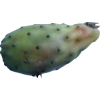
Label: cactus_fruit_green